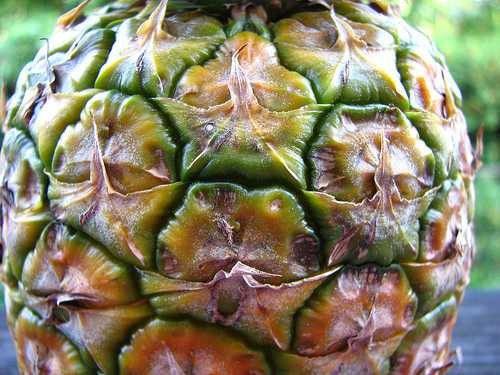
Label: Pineapple